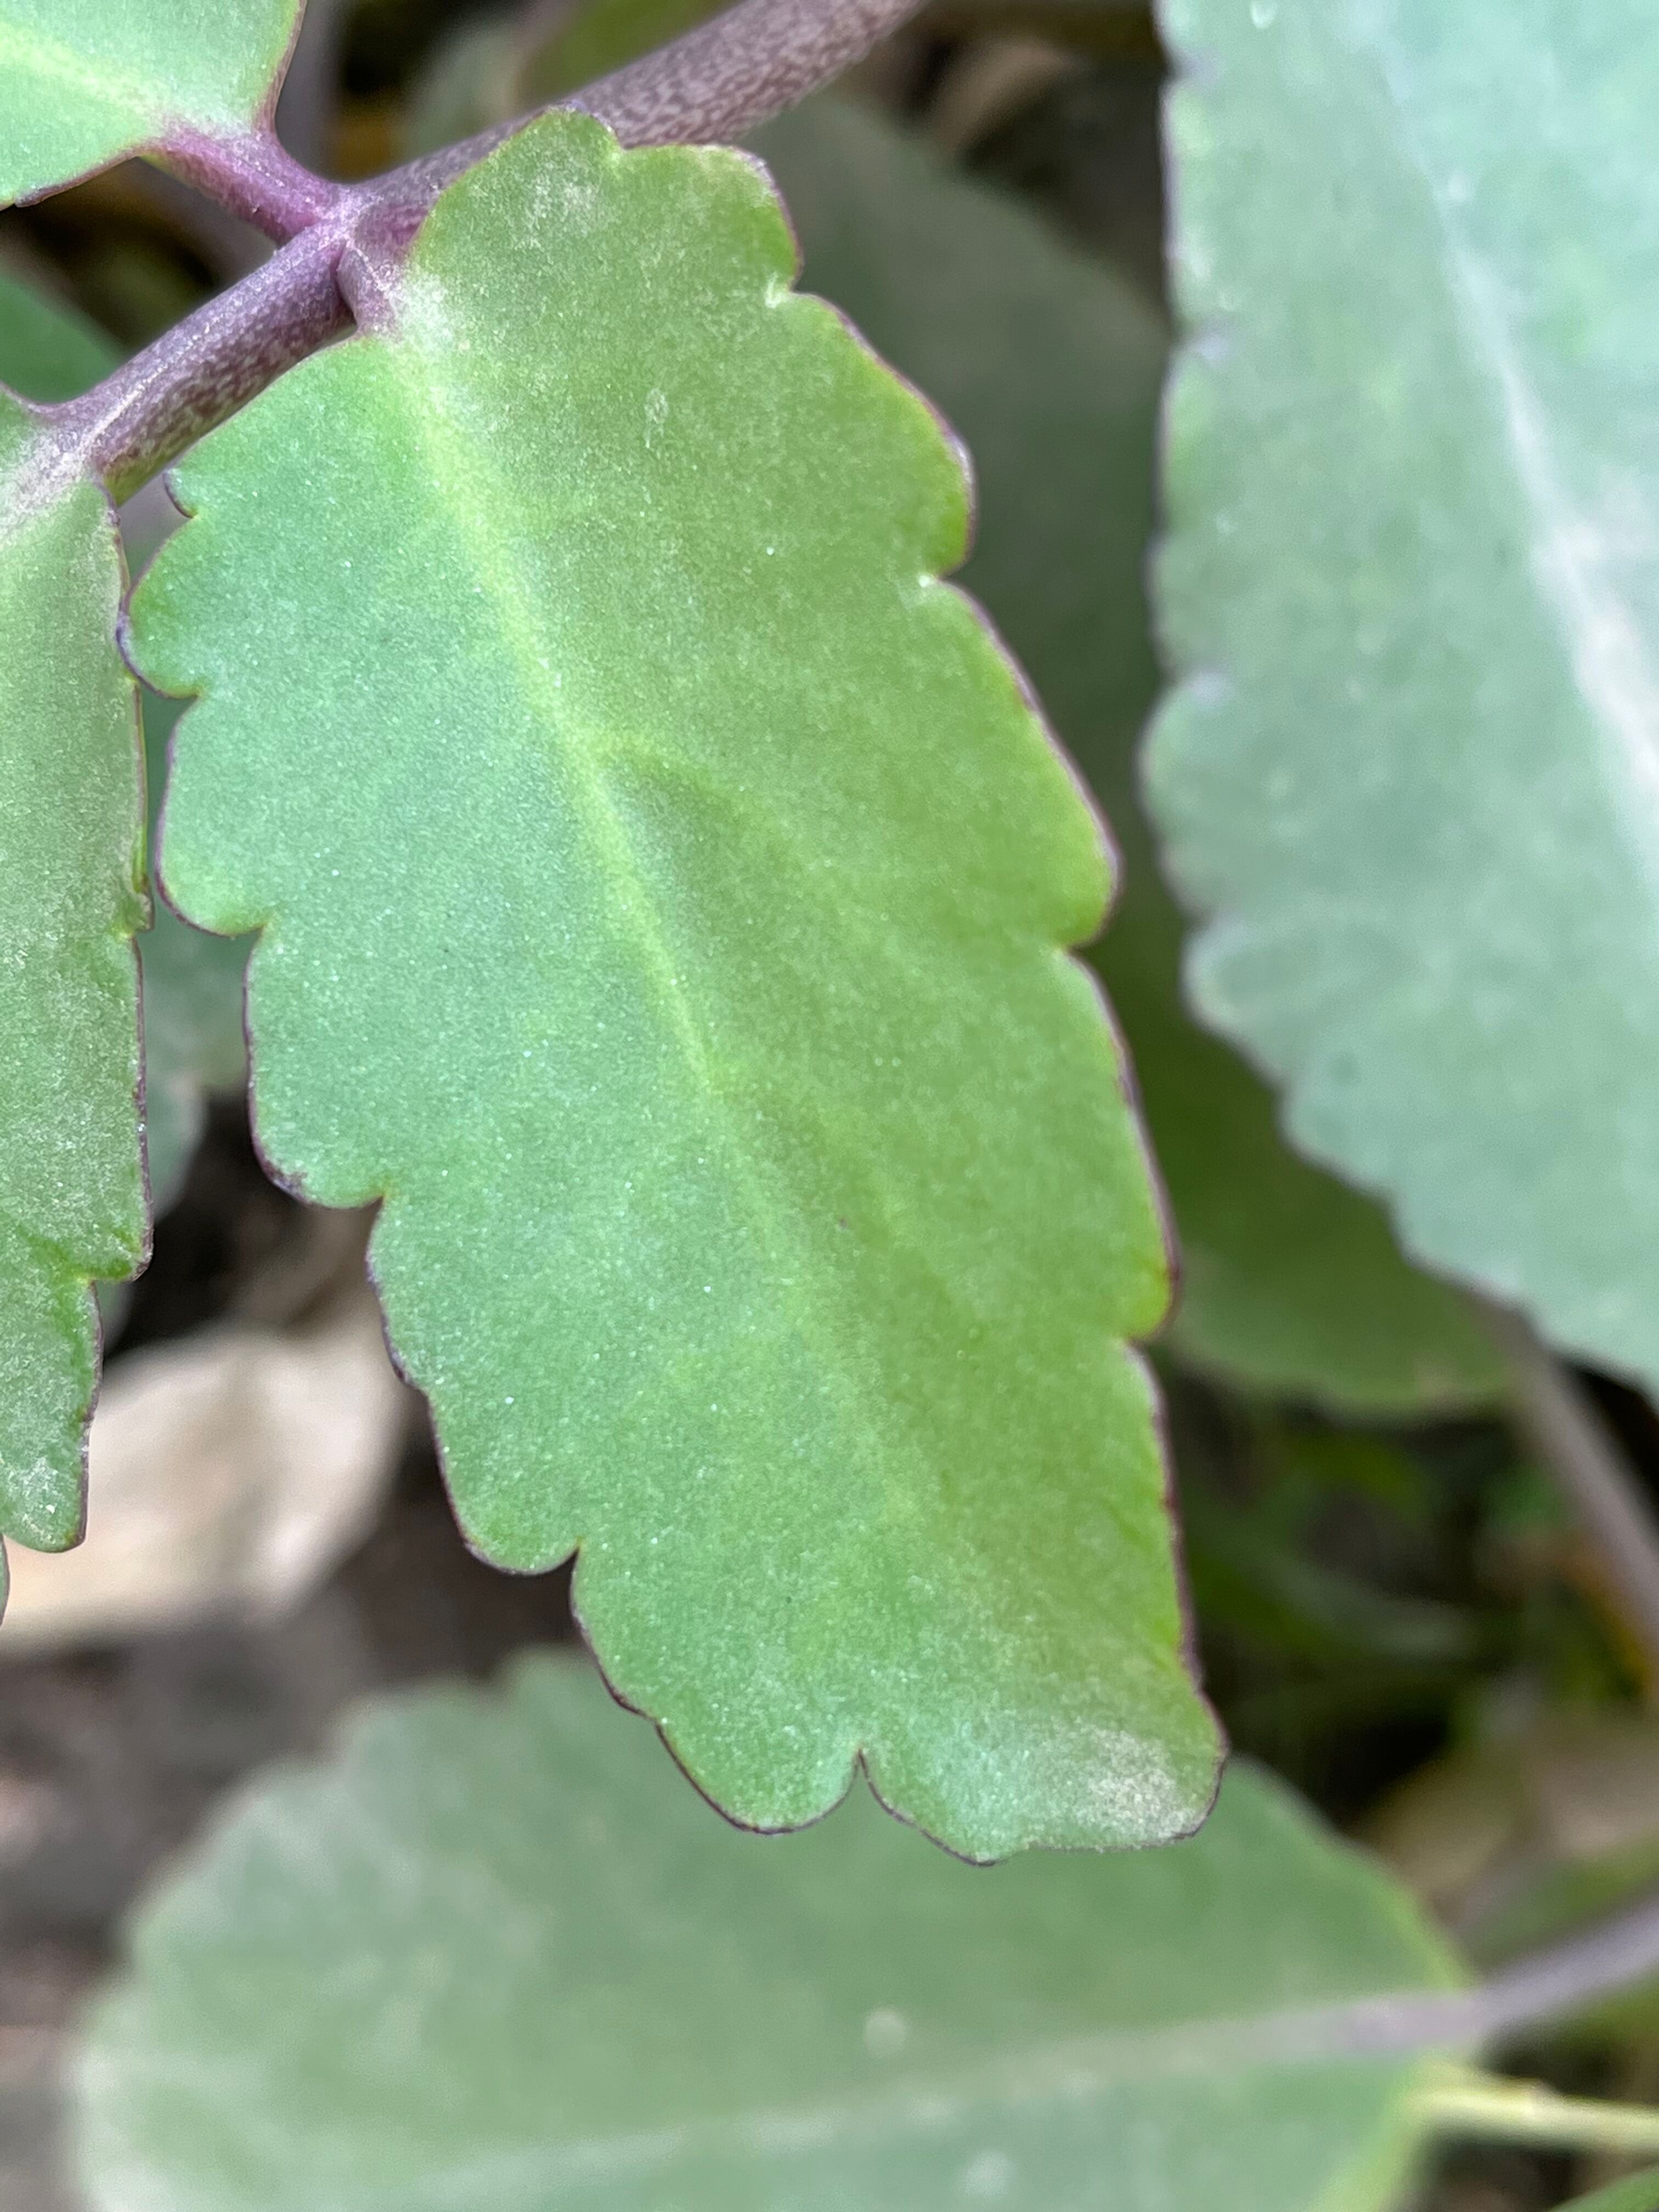
Plant species: kalanchoe-pinnata